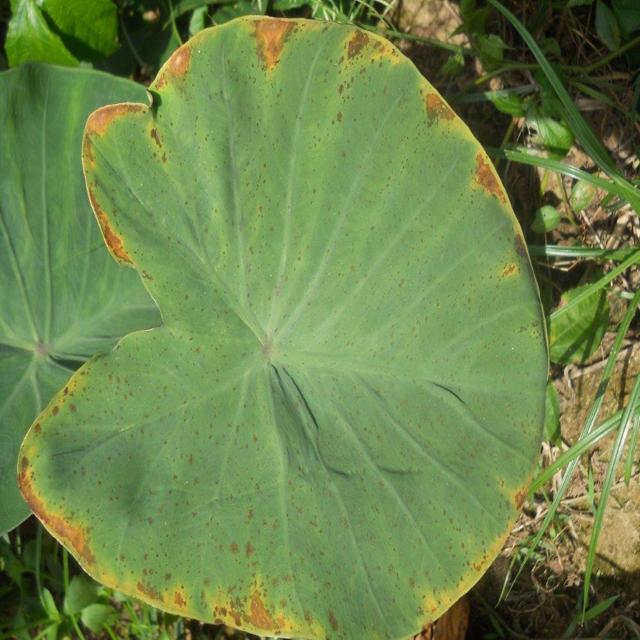
Label: Early_Blight